City of Onkaparinga

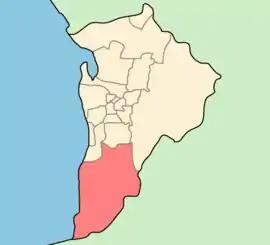

The City of Onkaparinga is a local government area (LGA) located on the southern fringe of Adelaide, South Australia. It is named after the Onkaparinga River, whose name comes from "Ngangkiparinga", a Kaurna word meaning women's river. It is the largest LGA in South Australia, with a population of over 170,000 people in both urban and rural communities and is also geographically expansive, encompassing an area of 518.3 km. The council is headquartered in the Noarlunga Centre with area offices situated in Aberfoyle Park, Woodcroft and Willunga.